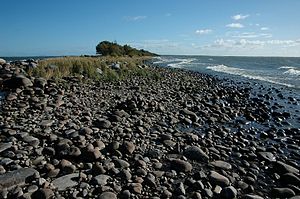
Hindens rev
Hindens rev set fra dets spids
Hindens rev er en lang, smal og lige tange, som strækker sig fra Kålland mod vest ud i Vänern. Hindens rev er en randmoræne og udgør en del af den israndzone der kaldes for de mellemsvenske randmoræner eller den mellemsvenske israndzone. Sidstnævnte er en del af en serie af randmoræner, der løber fra det sydlige Norge gennem Dalsland, Skaraborg og Östergötland under Østersøen til det sydlige Finland og til det nordlige Rusland, hvor randmorænen Salpausselkä adskiller Ladoga og Saimen. Disse moræner dannedes i en periode for godt og vel 11.000 år siden, da isen fra den seneste istid midlertidigt ophørte sin tilbagetrækning, og sten samt andet materiale der havde sat sig fast i indlandsisen tøede frem af isen og deponeredes foran iskanten.